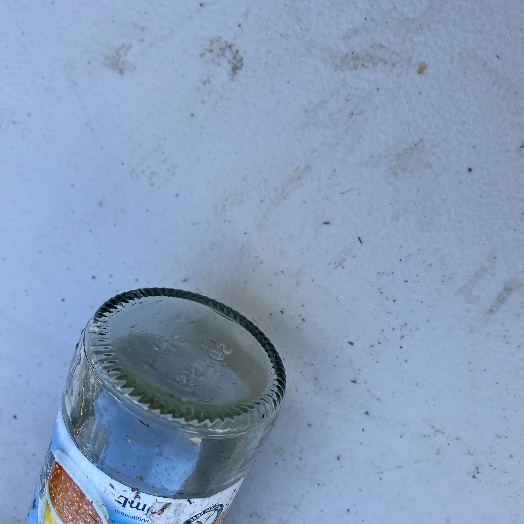
Label: Glass